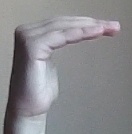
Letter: haa